Fruitcake

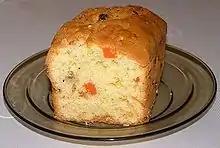
Polish "keks"

Panforte is a chewy, dense Tuscan fruitcake dating back to 13th-century Siena. Panforte is strongly flavored with spices ("panforte" means "strong bread") and baked in a shallow form. Genoa's fruitcake, a lower, denser but still crumbly variety, is called pandolce ("sweet bread").